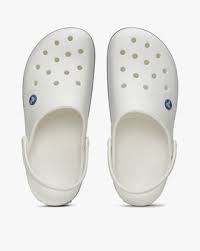
Label: Clog